Music of Mesopotamia

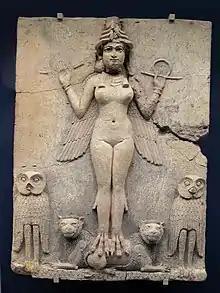
The goddess Ishtar, to whom Enheduanna composed numerous hymns. Old Babylonian, 1800-1750 BCE. British Museum, London.

The Akkadian word for music, , also meant ‘joy’ and ‘merriment’, well illustrated by a seal in the Louvre showing a peaceful scene of a shepherd playing a flute to his flock. Music was a normal part of social life in Mesopotamia and was used in many secular contexts. Music played important roles at funerals, among royalty, and was also depicted in relation to sports and sex. Mesopotamian love songs, which represented a distinct genre of music, nevertheless shared features in common with religious music. Inana and Dumuzi, often featured in laments, are also prominent as the divine lovers in romantic songs, and both genres used Emesal, a dialect associated with women. The use of Emesal by women singers extended into wedding songs as well, but over time these singing roles were taken over by male performers, at least among the elite. In the Early Dynastic III period, music was depicted at banquets, but the purpose is unclear. The celebration may have been “a regular calendrical event, such as the New Year’s festival” or the occasions may have been “extensions of temple practices or celebrations of successful military campaigns.”